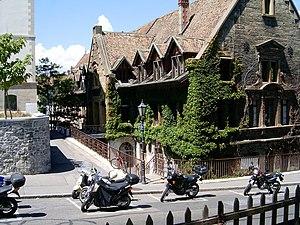
Collège Calvin à Genève. Le bâtiment visible tout à gauche est l'ancienne prison de Saint-Antoine. À droite un bâtiment du collège Calvin, construit en 1888 (partie proche de la route), en 1560 (partie éloignée). Entre les deux bâtiments